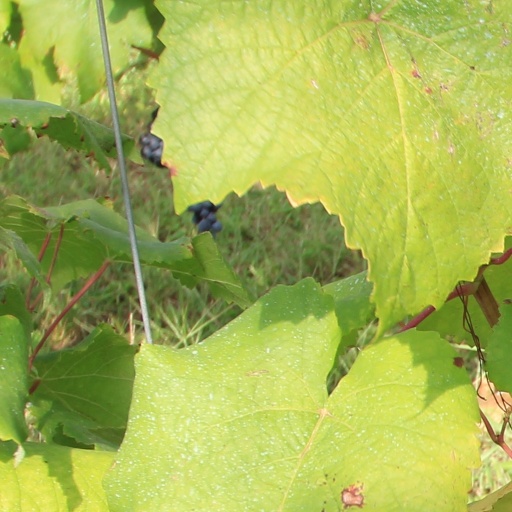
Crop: grape